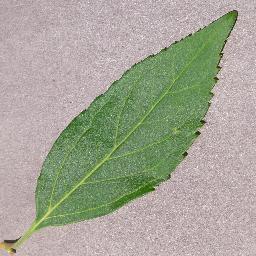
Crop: cherry
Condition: (including_sour)_healthy